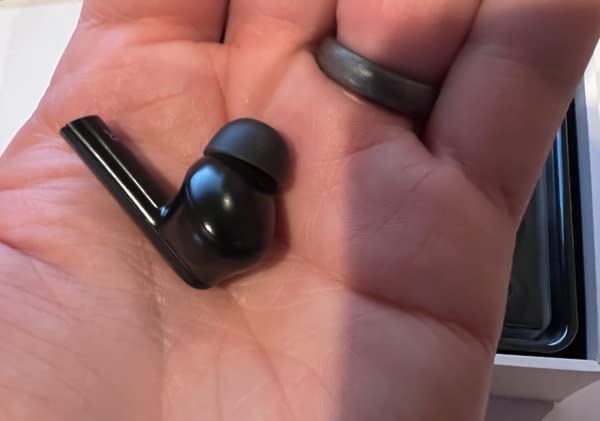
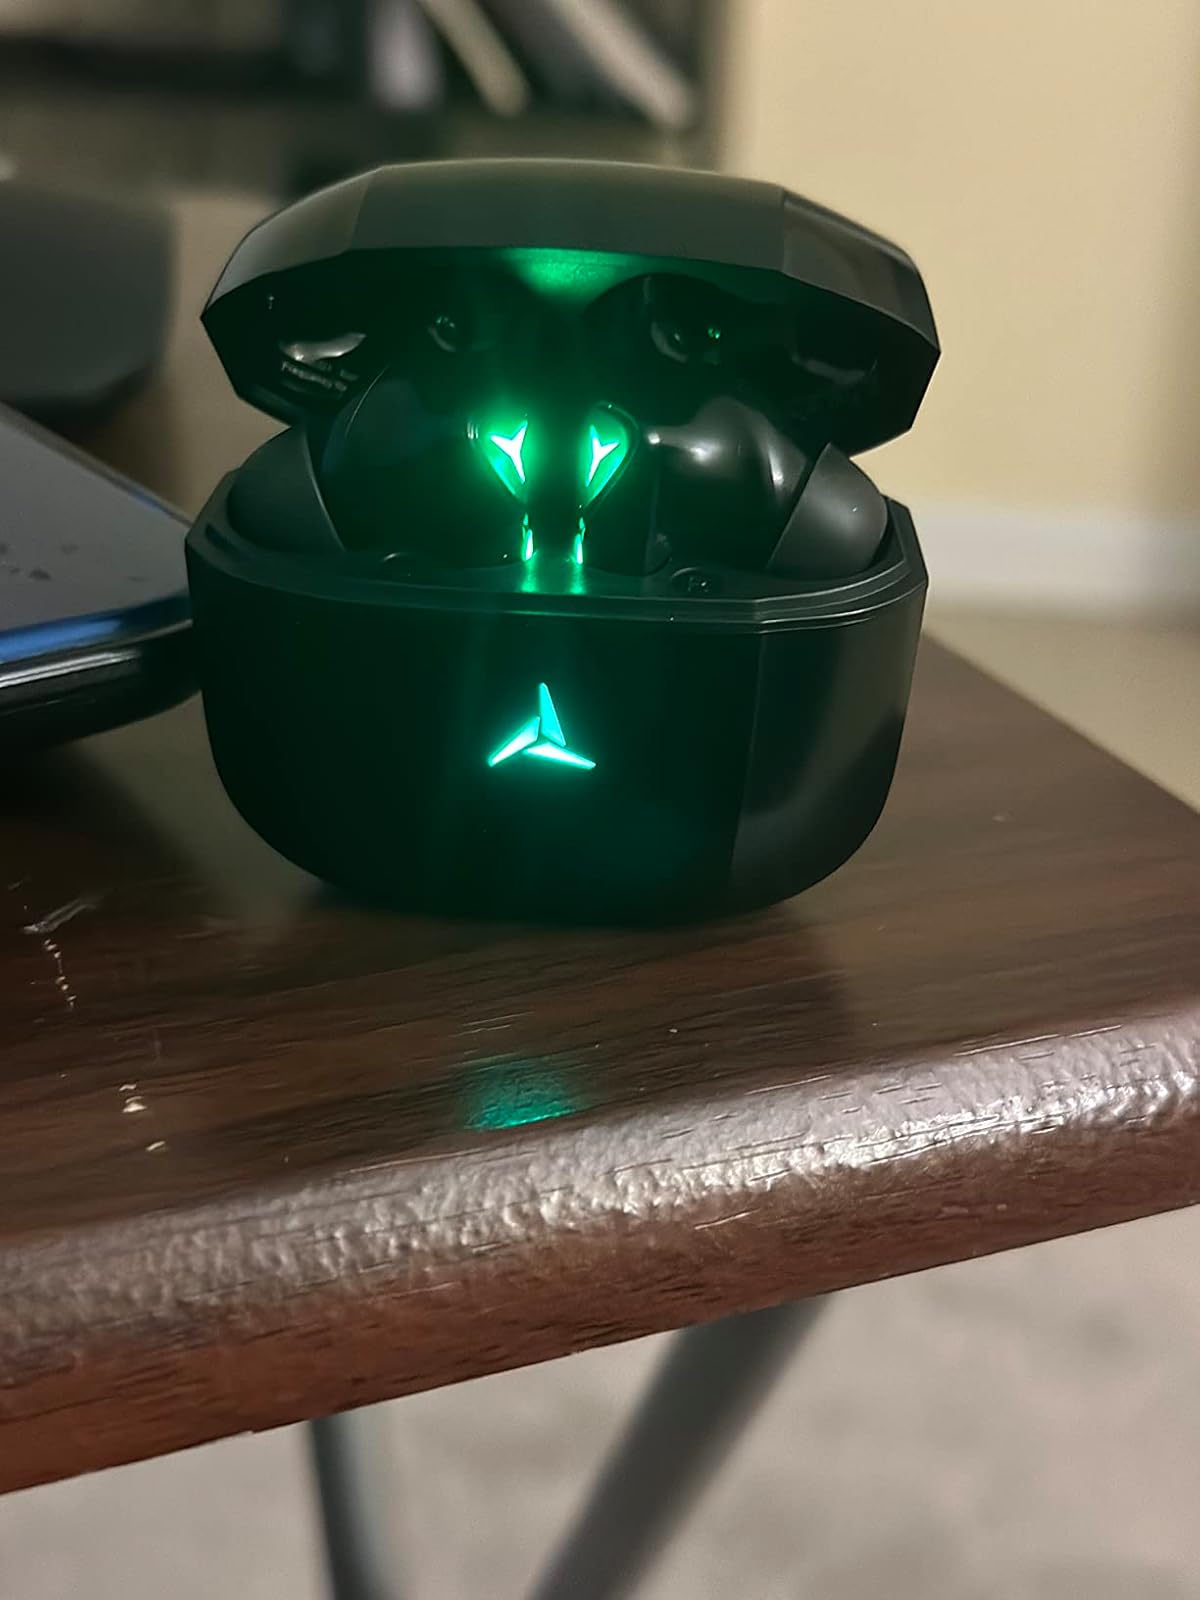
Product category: earbuds
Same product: yes